Guillermo Quiróz

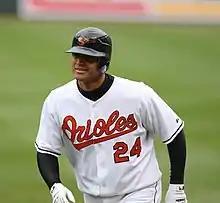
Quiróz playing for the Baltimore Orioles in 2008

On December 3, 2007, Quiróz signed a one-year major league contract with the Baltimore Orioles. He spent the 2008 season as the backup to catcher Ramón Hernández. He was invited to spring training and expected to compete for the backup catcher position at the start of the 2009 season, but was released on March 21.